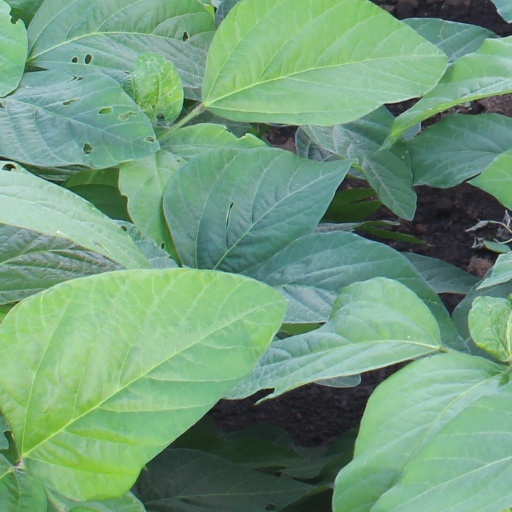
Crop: soybean